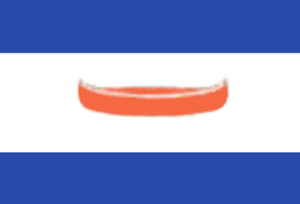
Créée en 2005, l'Eurorégion Siret-Prut-Nistre est l'une des eurorégions de l'ancien bloc de l'Est. Elle tire son nom de trois cours d'eau qui la traversent : le Siret, le Prout et le Nistre et regroupe des territoires moldaves et roumains soit une superficie d'environ 34 000 km² avec environ 3,7 millions d'habitants. Les collectivités territoriales qui l'ont formée sont :